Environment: real
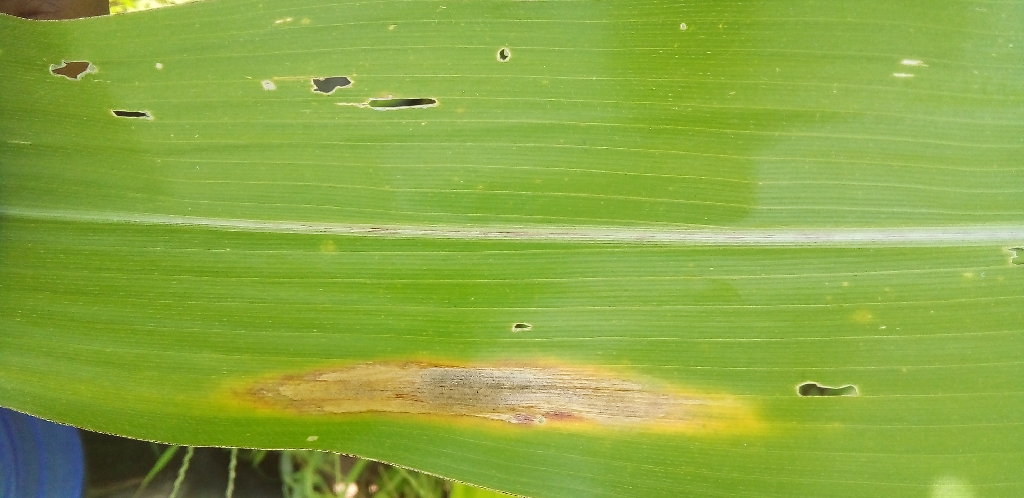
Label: northern_corn_leaf_blight